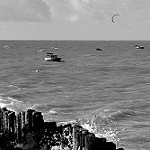
Label: B & W